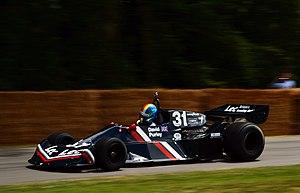
David Purley est un pilote automobile britannique. As de la Formule 3 mais auteur d'une modeste carrière en Formule 1, il s'est surtout rendu célèbre pour avoir tenté de porter secours à son compatriote Roger Williamson lors du Grand Prix des Pays-Bas 1973.